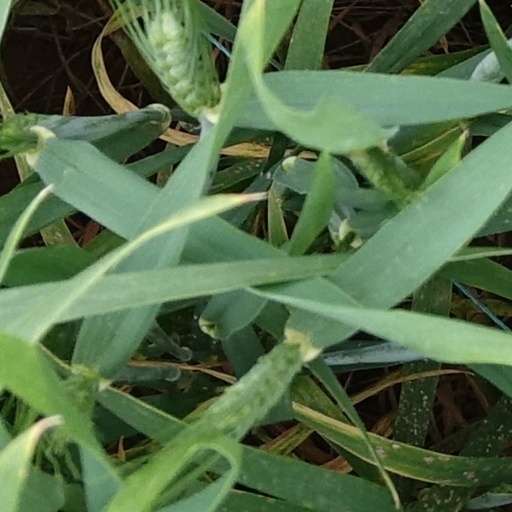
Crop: wheat